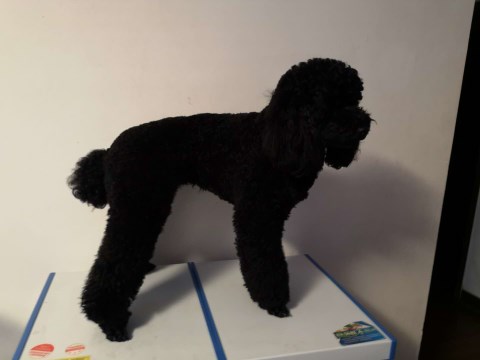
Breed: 2925-n000114-toy_poodle